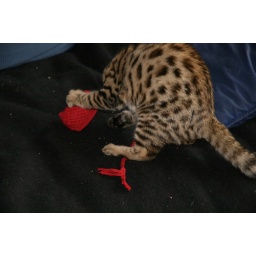
Playing in the couch with his red toy mouse